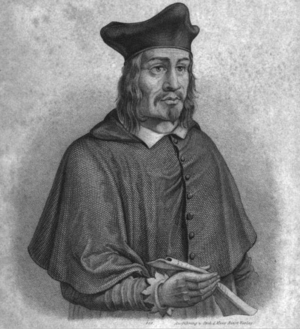
La poésie philosophique ou la poésie de la pensée est un genre littéraire combinant poésie et philosophie. Les poèmes à contenu philosophique réconcilient deux types de productions littéraires souvent opposés sous l'angle de la rationalité. La poésie d'une part, produit fréquemment un discours irrationnel proche du mythe : elle vise surtout l'esthétique. Le terme « poésie » et ses dérivés viennent également du grec ancien ποίησις, dérivé de ποιεῖν qui signifie « faire, créer » : le poète est donc un créateur, un inventeur de formes expressives. La philosophie d'autre part, produit un discours rationnel par l'intermédiaire du logos. Le mot philosophie désigne une activité et une discipline existant depuis l'Antiquité. Différents buts peuvent lui être attribués, de la recherche de la vérité, et de la méditation sur le bien et le beau, à celle du sens de la vie, et du bonheur, mais elle consiste plus largement dans l'exercice systématique de la pensée et de la réflexion. Ancrée dès ses origines dans le dialogue et le débat d'idées, la philosophie peut également se concevoir comme une activité d'analyse, de définition, de création ou de méditation sur des concepts.
Angelus Silesius ou Johannes Angelus Silesius, né Johannes Scheffler en décembre 1624 à Breslau et mort le 9 juillet 1677 dans la même ville, est un poète, médecin, théologien, prêtre et mystique allemand. Ses épigrammes profondément religieuses, d'un mysticisme très aigu et particulier, sont considérées comme l'une des œuvres lyriques les plus importantes de la littérature baroque. Il est à ce titre parfois surnommé « le Prophète de l'Ineffable ».
La mystique rhénane est un courant spirituel catholique de grande ampleur, qui s'est étendu approximativement des Flandres à la Rhénanie, entre le XIIIᵉ et le XIVᵉ siècle.